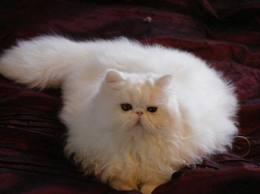
Breed: Persian